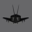
Label: airplane